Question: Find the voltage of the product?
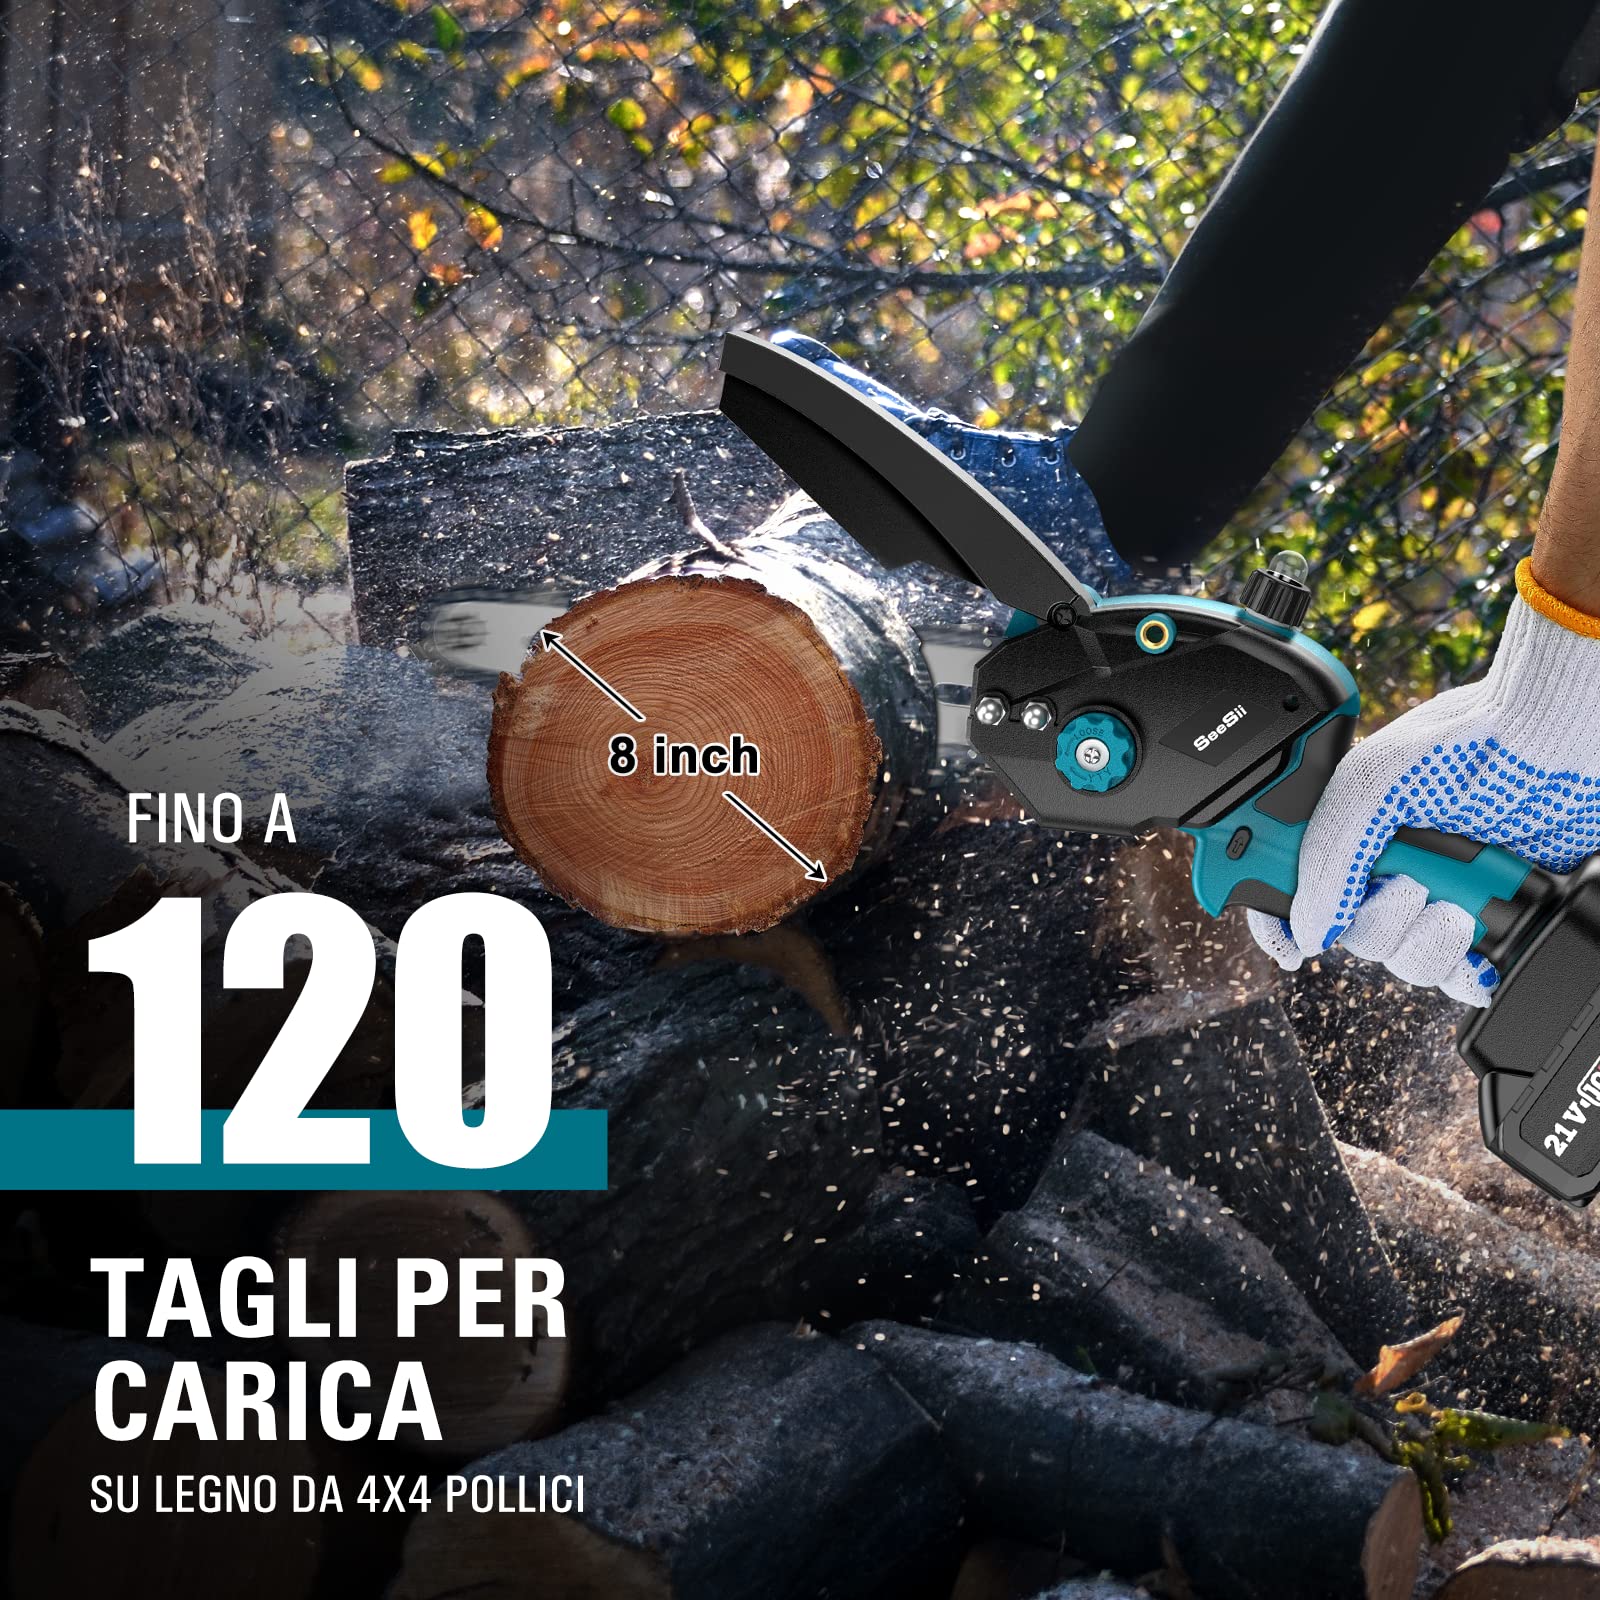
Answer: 21.0 volt